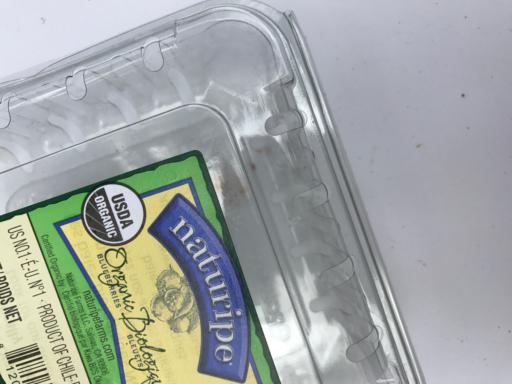
Waste category: plastic